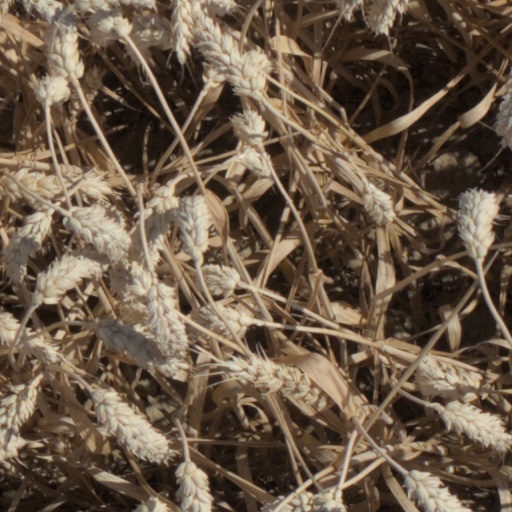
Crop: wheat